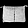
Label: Bag